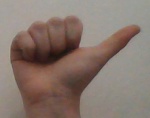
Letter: dhad